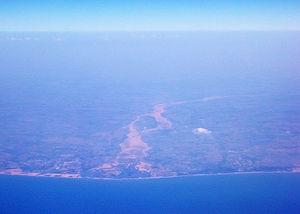
La Palar est un fleuve du sud de l'Inde, long de 348 km.